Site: brandenburg
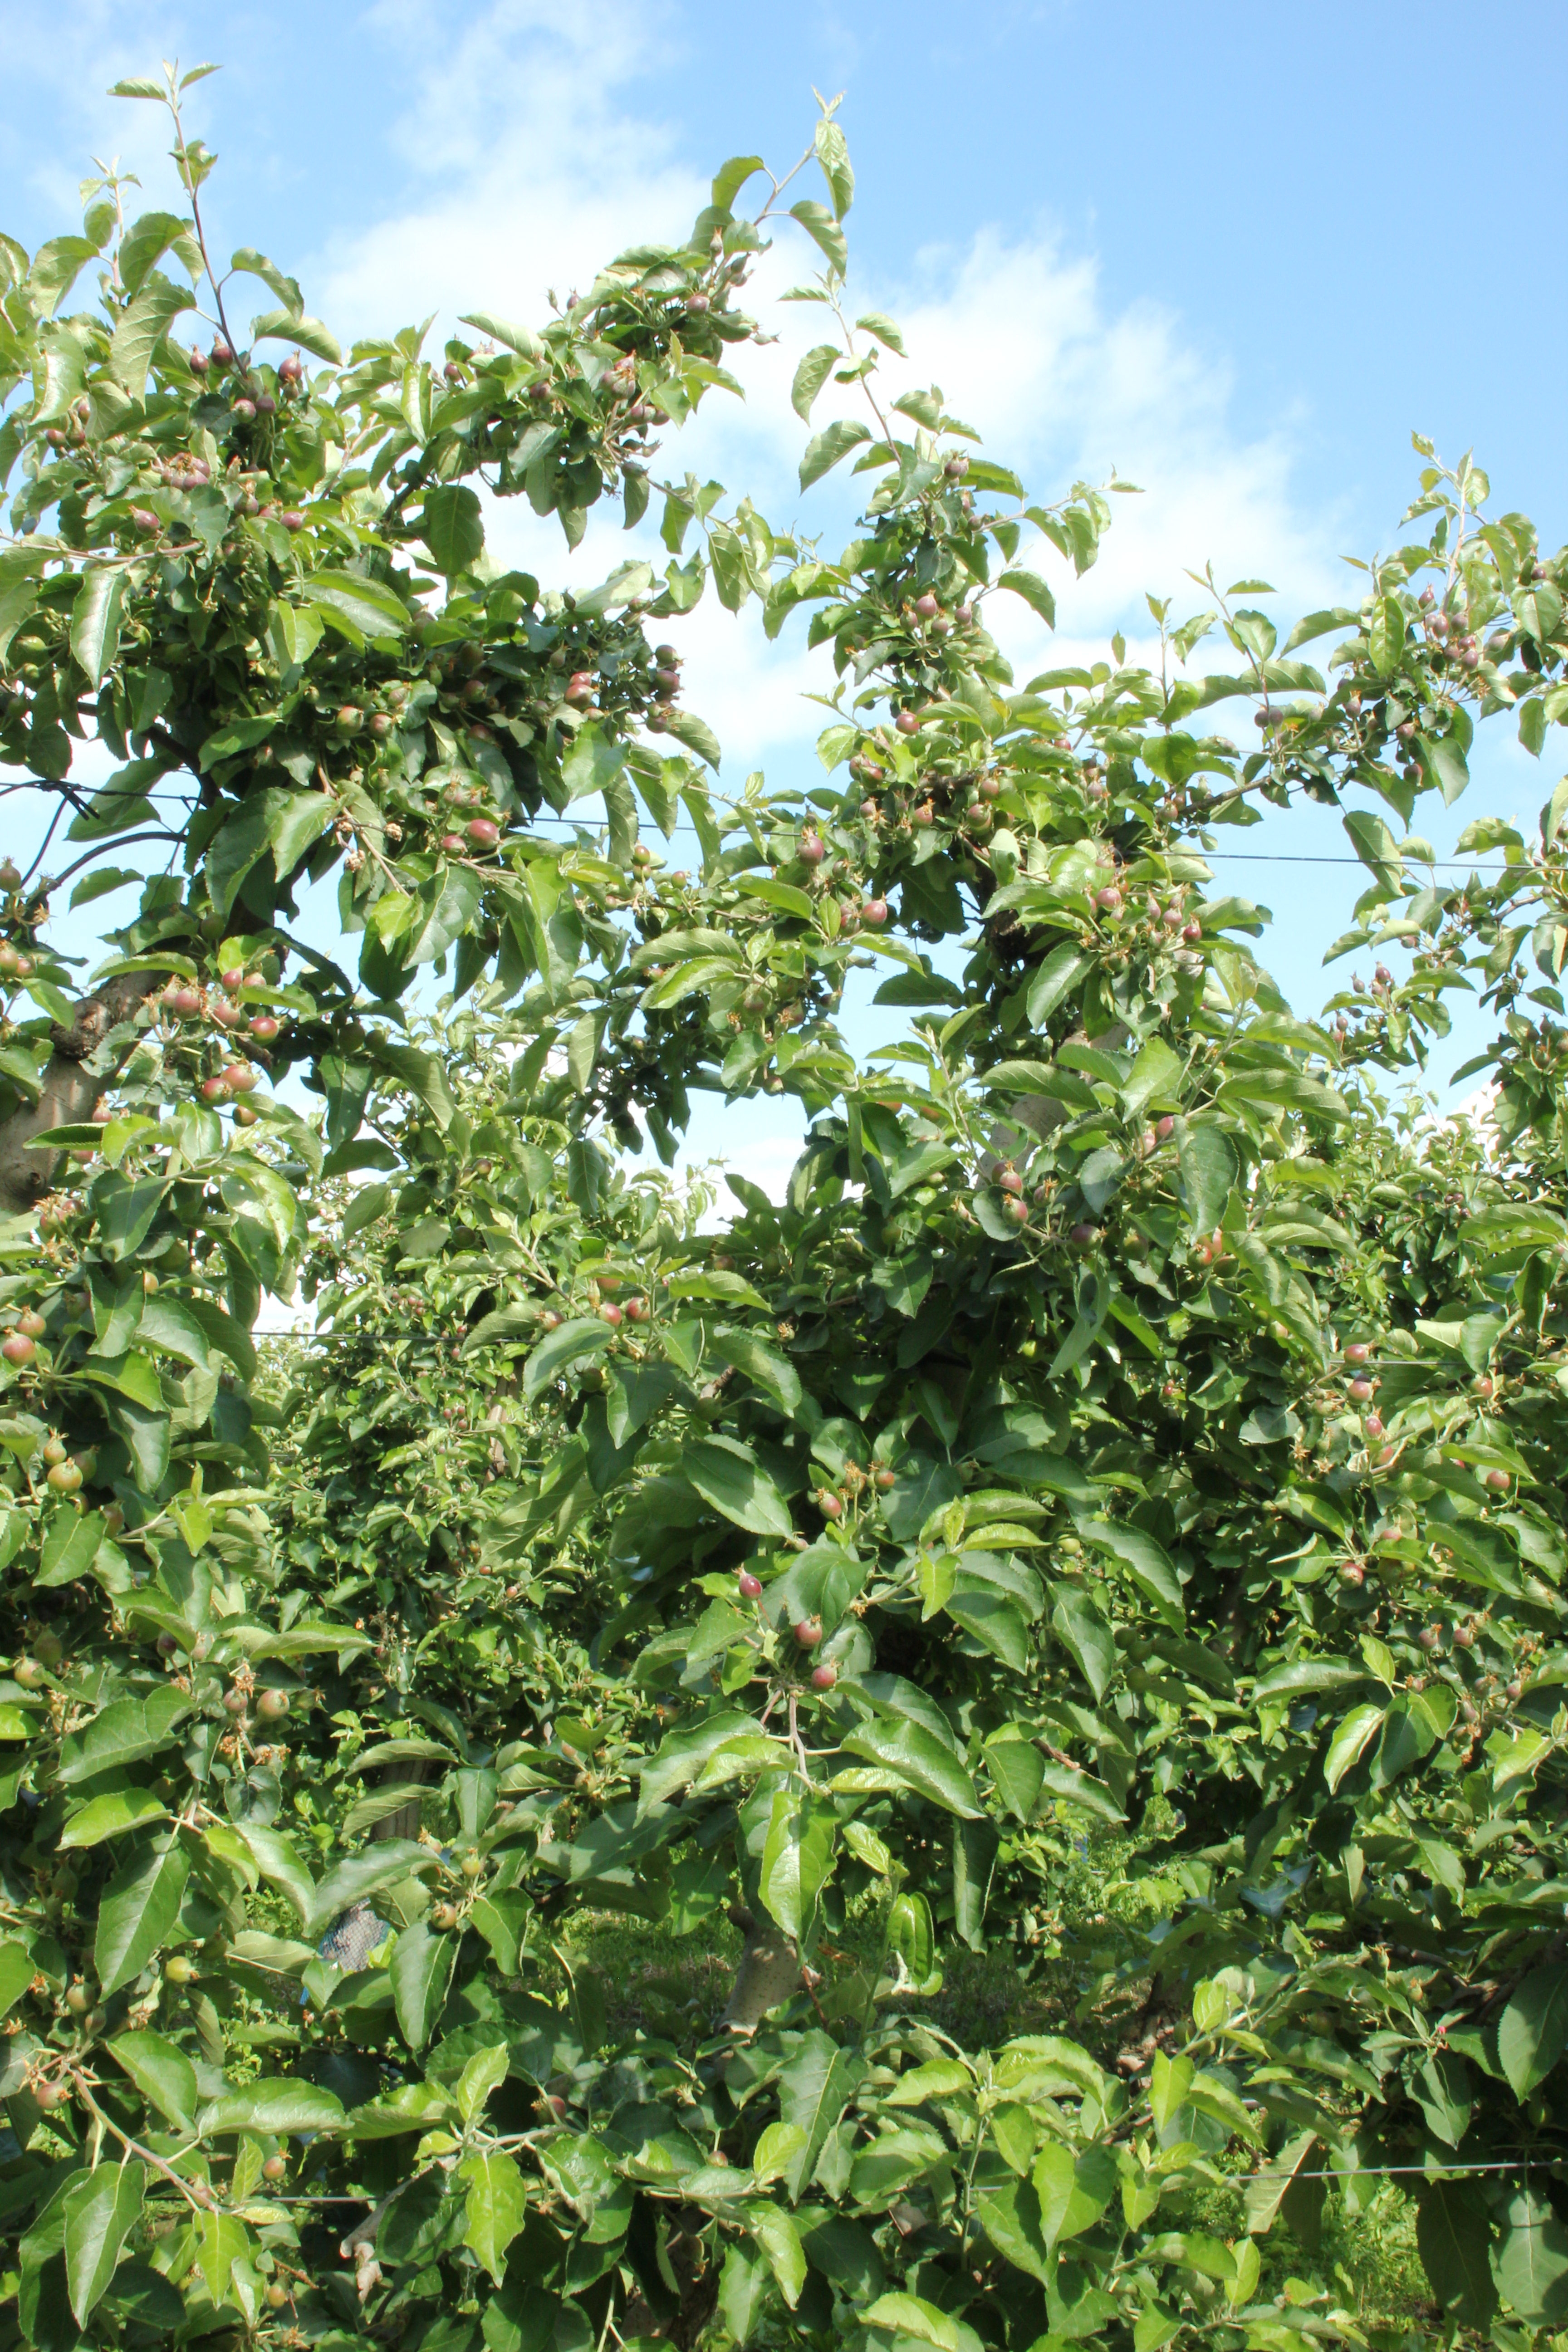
Growth stage (BBCH 72): Development of fruit